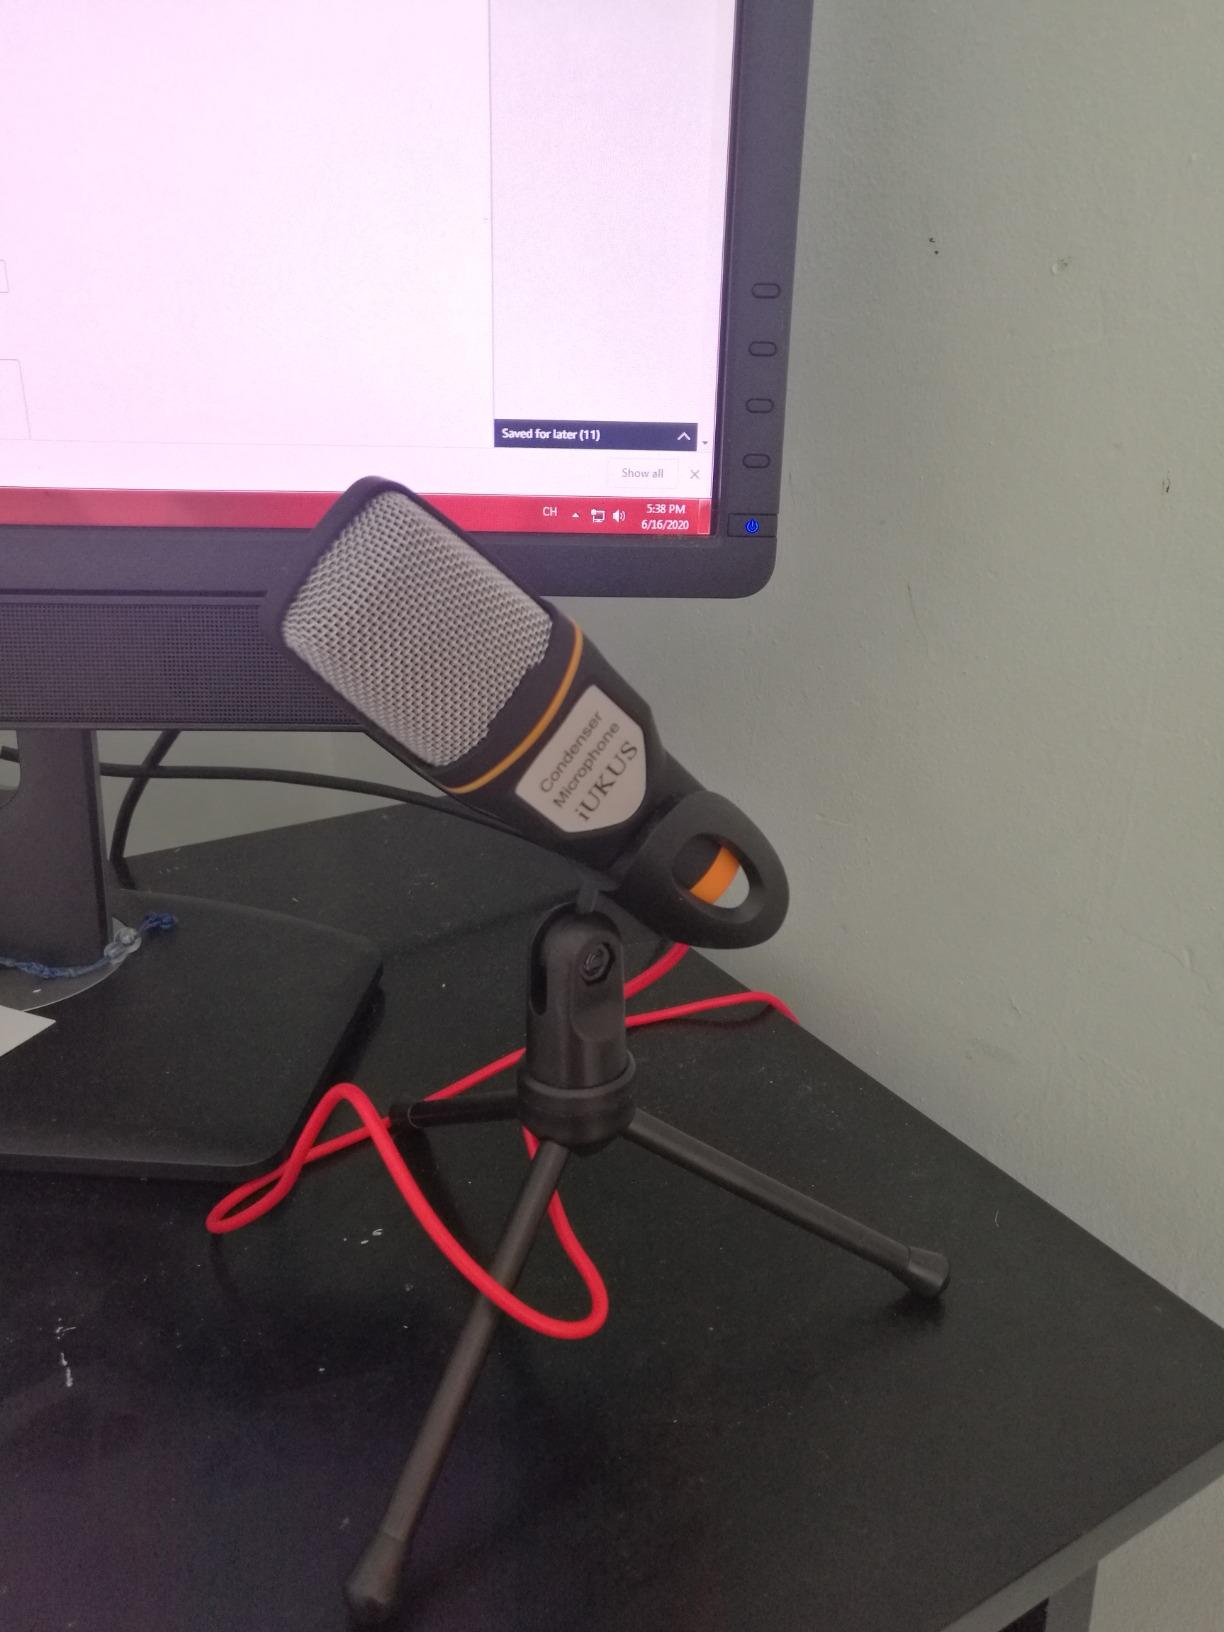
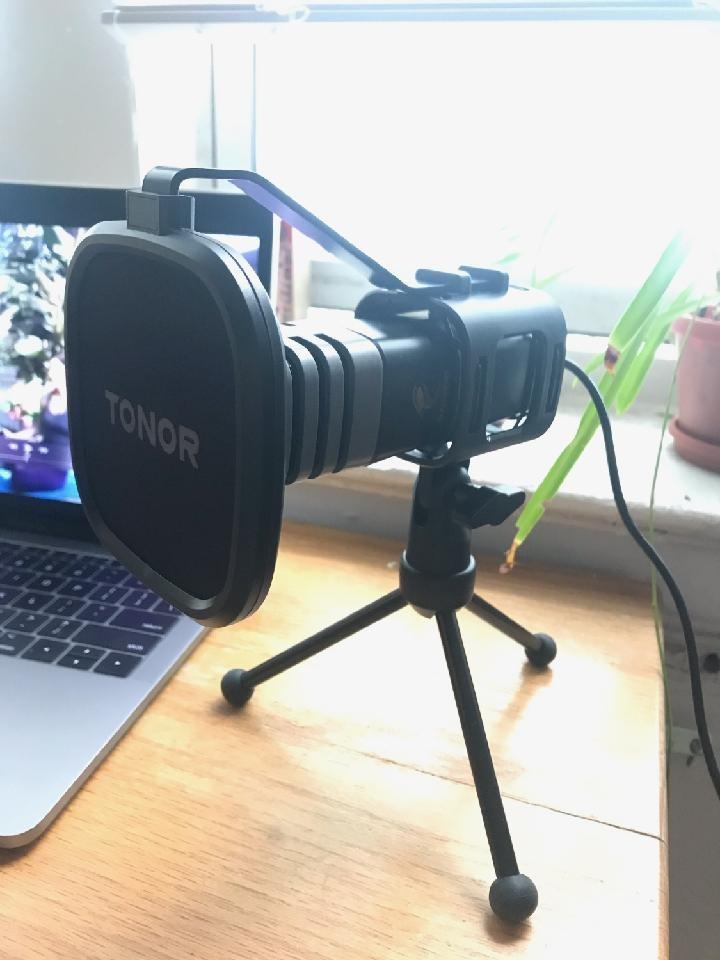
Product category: microphone
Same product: no